Karel Gott

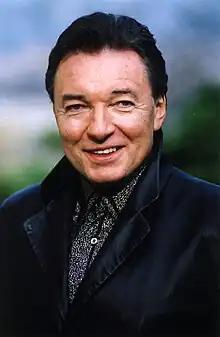
Gott in 2002

Karel Gott (14 July 1939 – 1 October 2019) was a Czech singer, considered the most successful male singer in Czechoslovakia and the Czech Republic. He was voted the country's best male singer in the annual "Český slavík" ("Czech Nightingale") national music award 42 times, most recently in 2017.